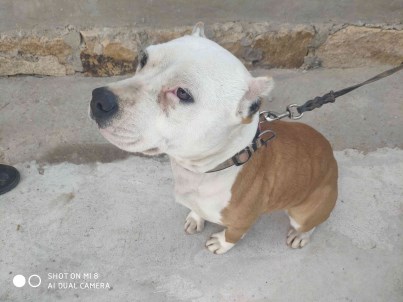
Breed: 203-n000015-Staffordshire_bullterrier